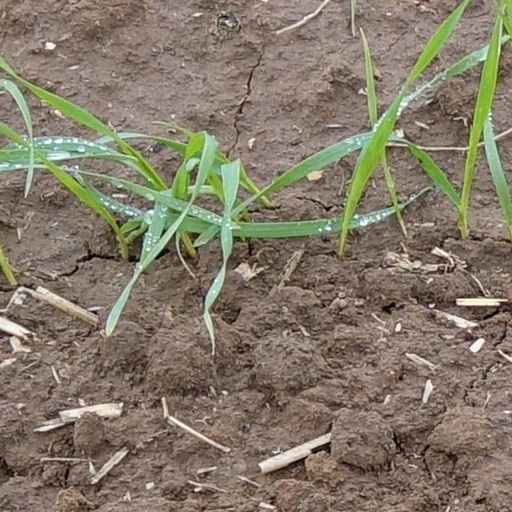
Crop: wheat